Place kick

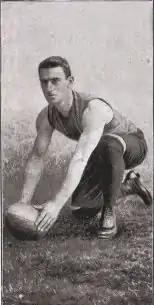
Melbourne's Vin Coutie preparing to take a standard Australian Rules place kick.

In the early decades of the sport of Australian rules football, place kicks were regularly used for taking set shots for goal after a mark or free kick, and occasionally for the purposes of kicking off after a behind. The use of a place kick in these circumstances was not required by the laws of the game, nor was it used universally, and many players preferred punts or drop kicks.